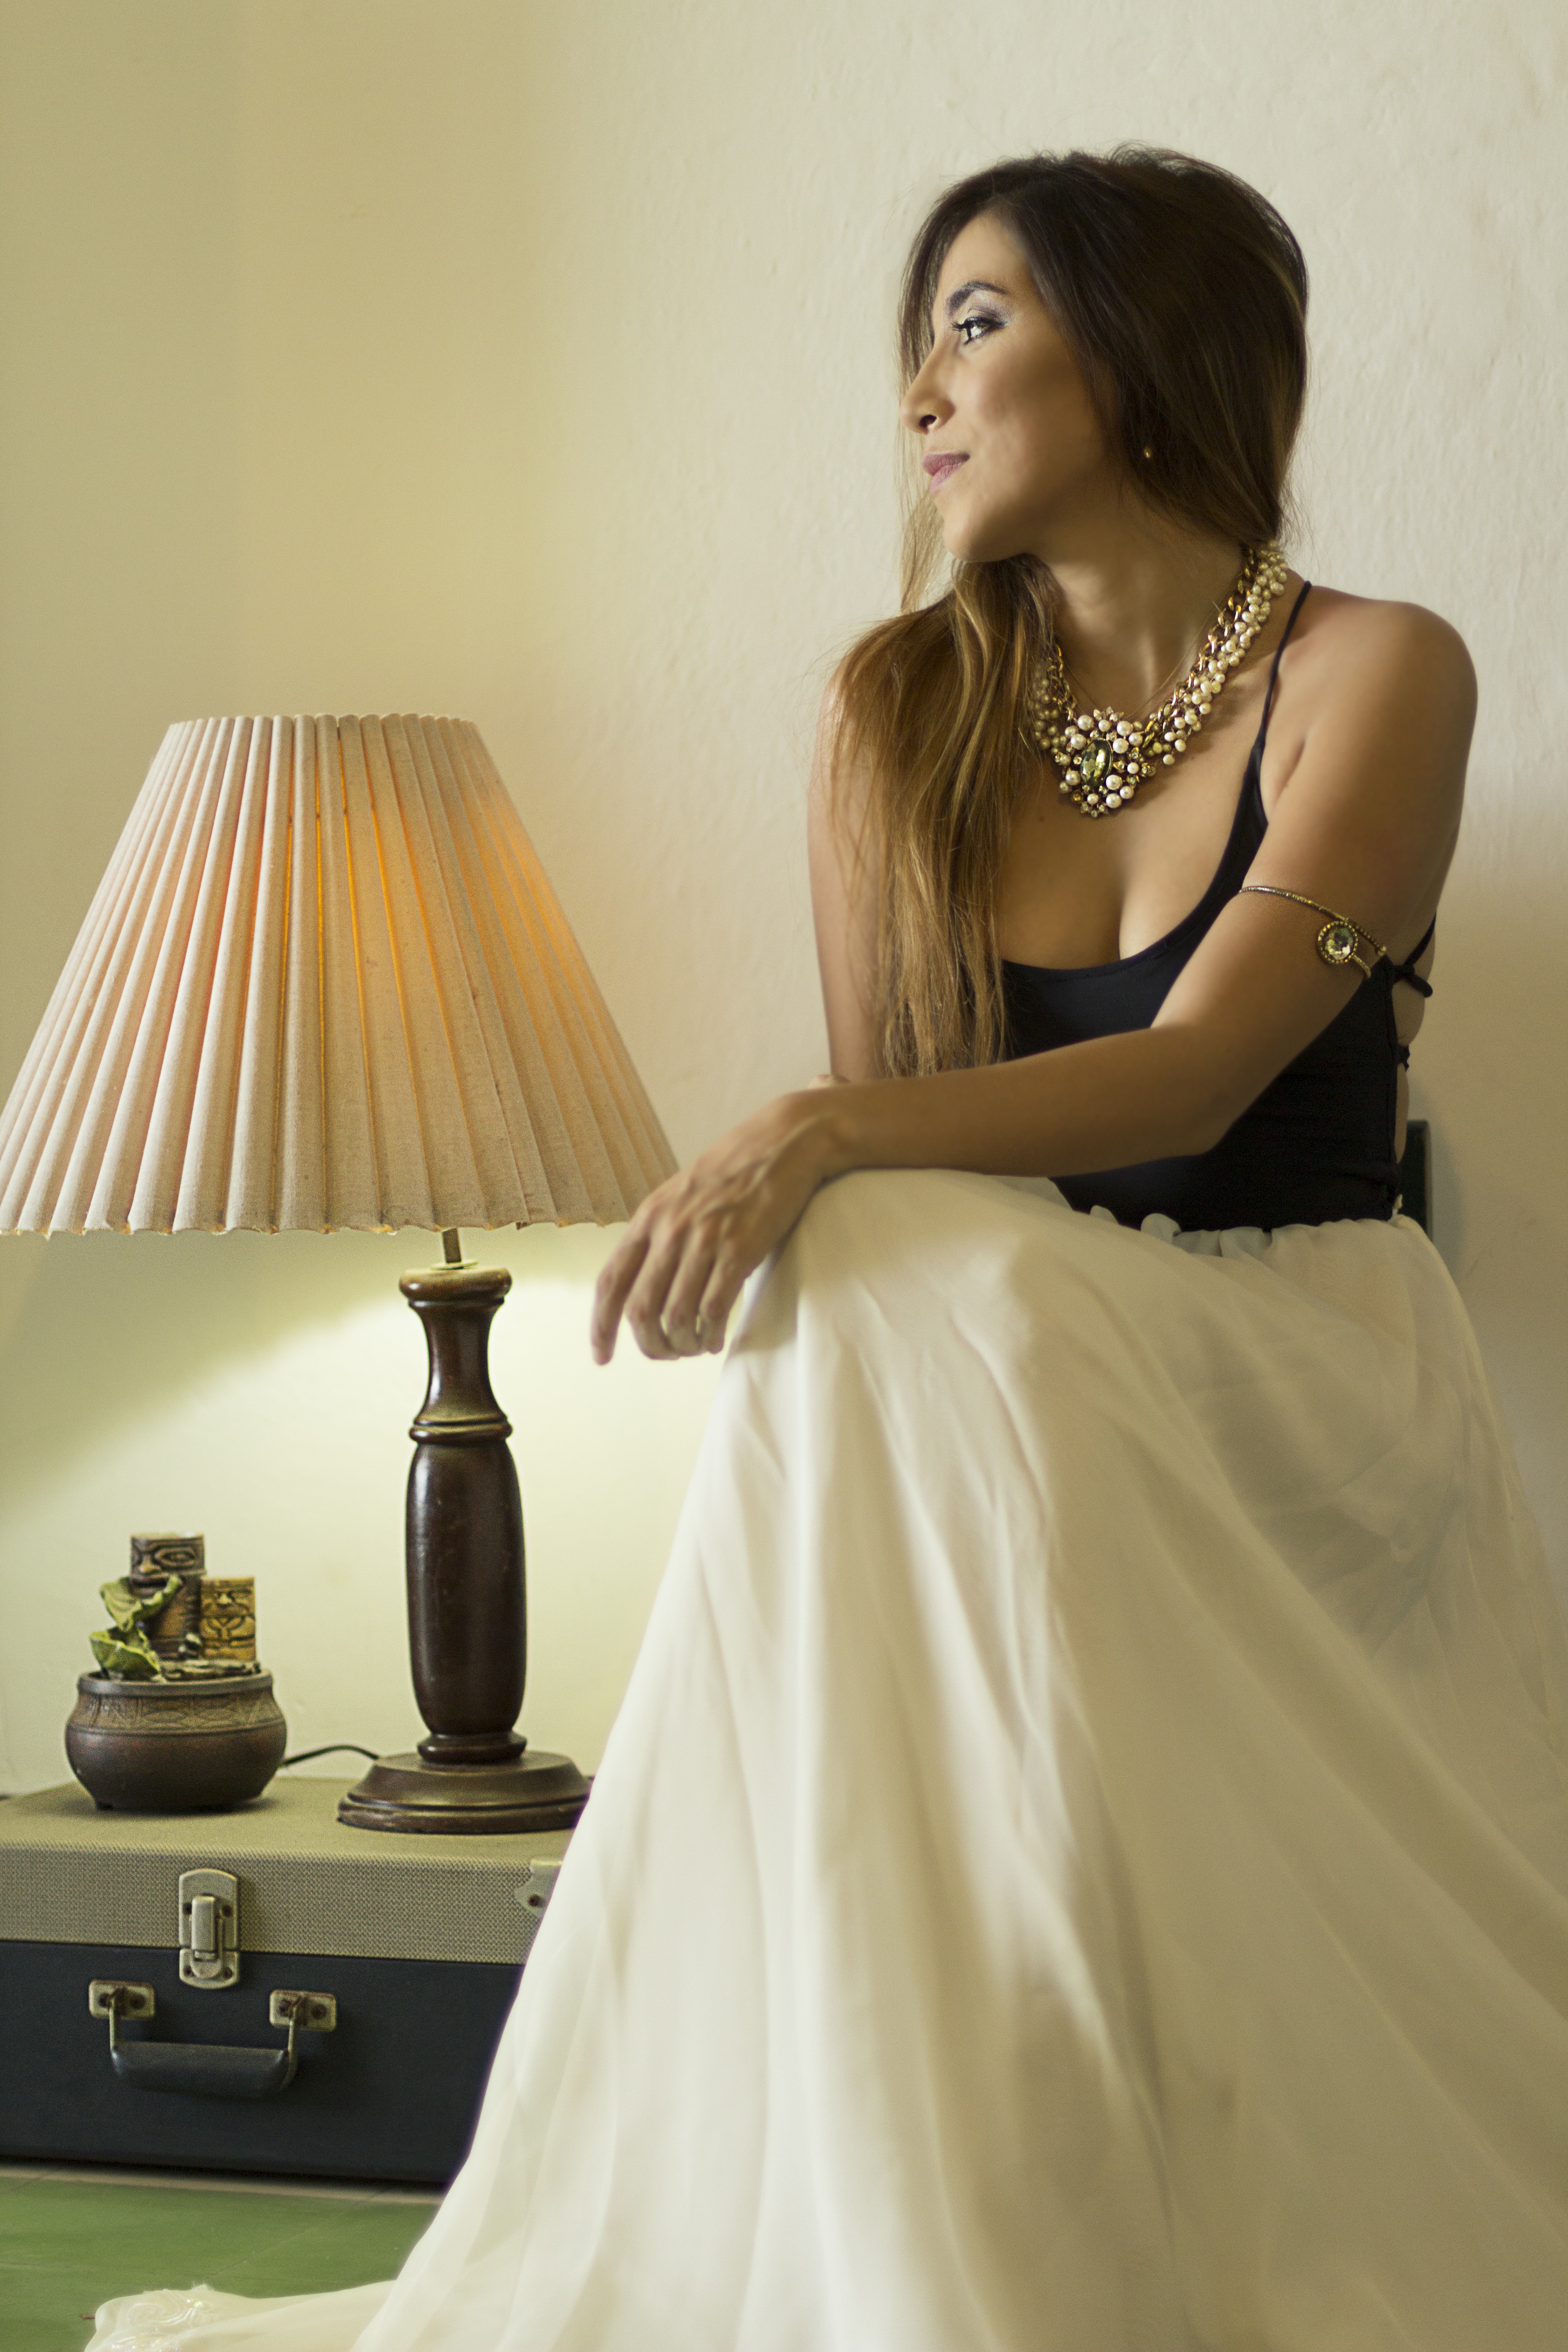
light, woman, vintage, retro, house, old, rustic, decoration, model, artist, lamp, clothing, electricity, lighting, wedding dress, bride, street lamp, textile, lights, focus, dress, women, accessories, lamps, gown, bridesmaid, photo shoot, crock, formal wear, barranquilla, bridal clothing, cocktail dress